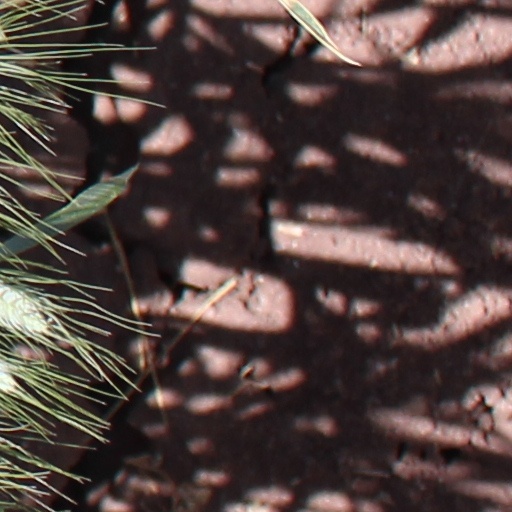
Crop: wheat